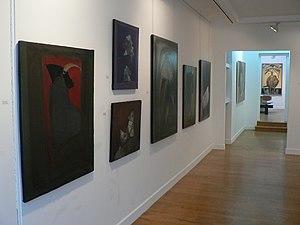
Exposition d'André Queffurus au 12 rue Guenegaud, Paris (France) en septembre 2007.
André Queffurus est un peintre français né le 30 janvier 1939 à Marseille et mort le 11 janvier 2017 à Paris. Marqué par les paysages provençaux de sa jeunesse et la peinture hollandaise, son style pictural débute par des œuvres sombres avant d'évoluer vers des toiles plus colorées. Au cours de sa carrière, il a peint près de 1200 toiles, acquises par des collectionneurs européens ou américains et quelques institutions culturelles publiques, et exposé à de nombreuses reprises.